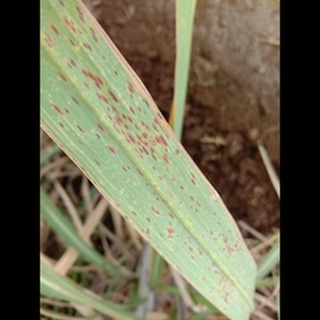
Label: sugarcane_rust